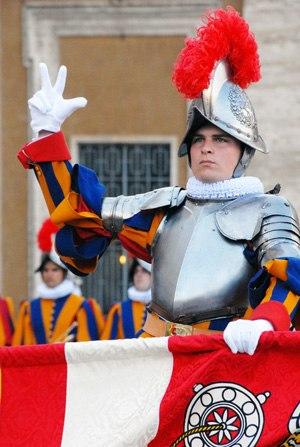
6 May 2006, sworn in on the steps of St. Peter's Basilica